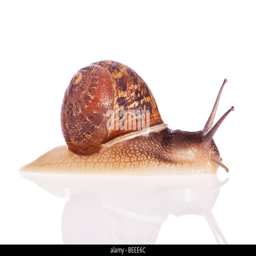
garden snail isolated on a white background